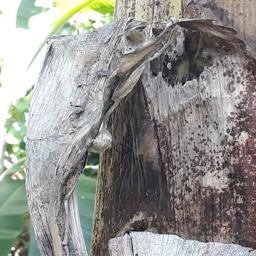
Label: PSEUDOSTEM WEEVIL